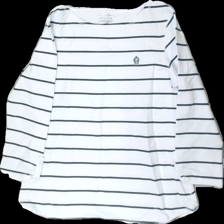
View: front
Type: Top
Category: Ladies
Brand: Not in the list
Brand text on label: Rabalder
Colors: Blue, White
Material: 100% cotton
Pattern: Striped
Cut: Regular
Size: XXL
Season: All
Price range: <50
Recommended usage: Export
Comment: washed out